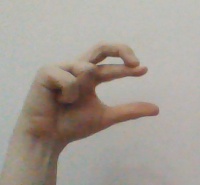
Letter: thal